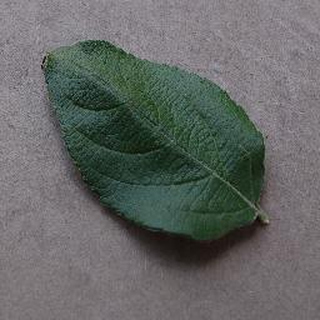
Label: healthy_apple